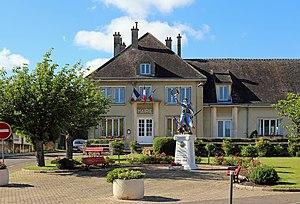
Piney (département de l'Aube, France)